La Salle Street Bridge (South Bend, Indiana)

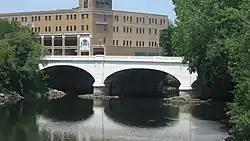
La Salle Street Bridge, July 2012

La Salle Street Bridge is a historic Spandrel Arch bridge located at South Bend, St. Joseph County, Indiana. It was built in 1907, and is a three-span, reinforced concrete bridge that crosses the St. Joseph River. It measures 279 feet long and 51 feet wide.